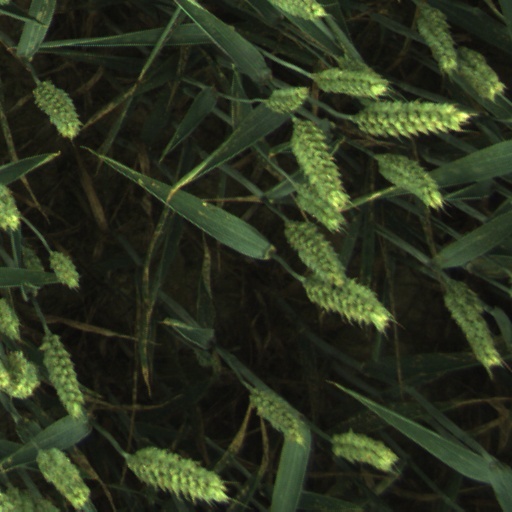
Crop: wheat